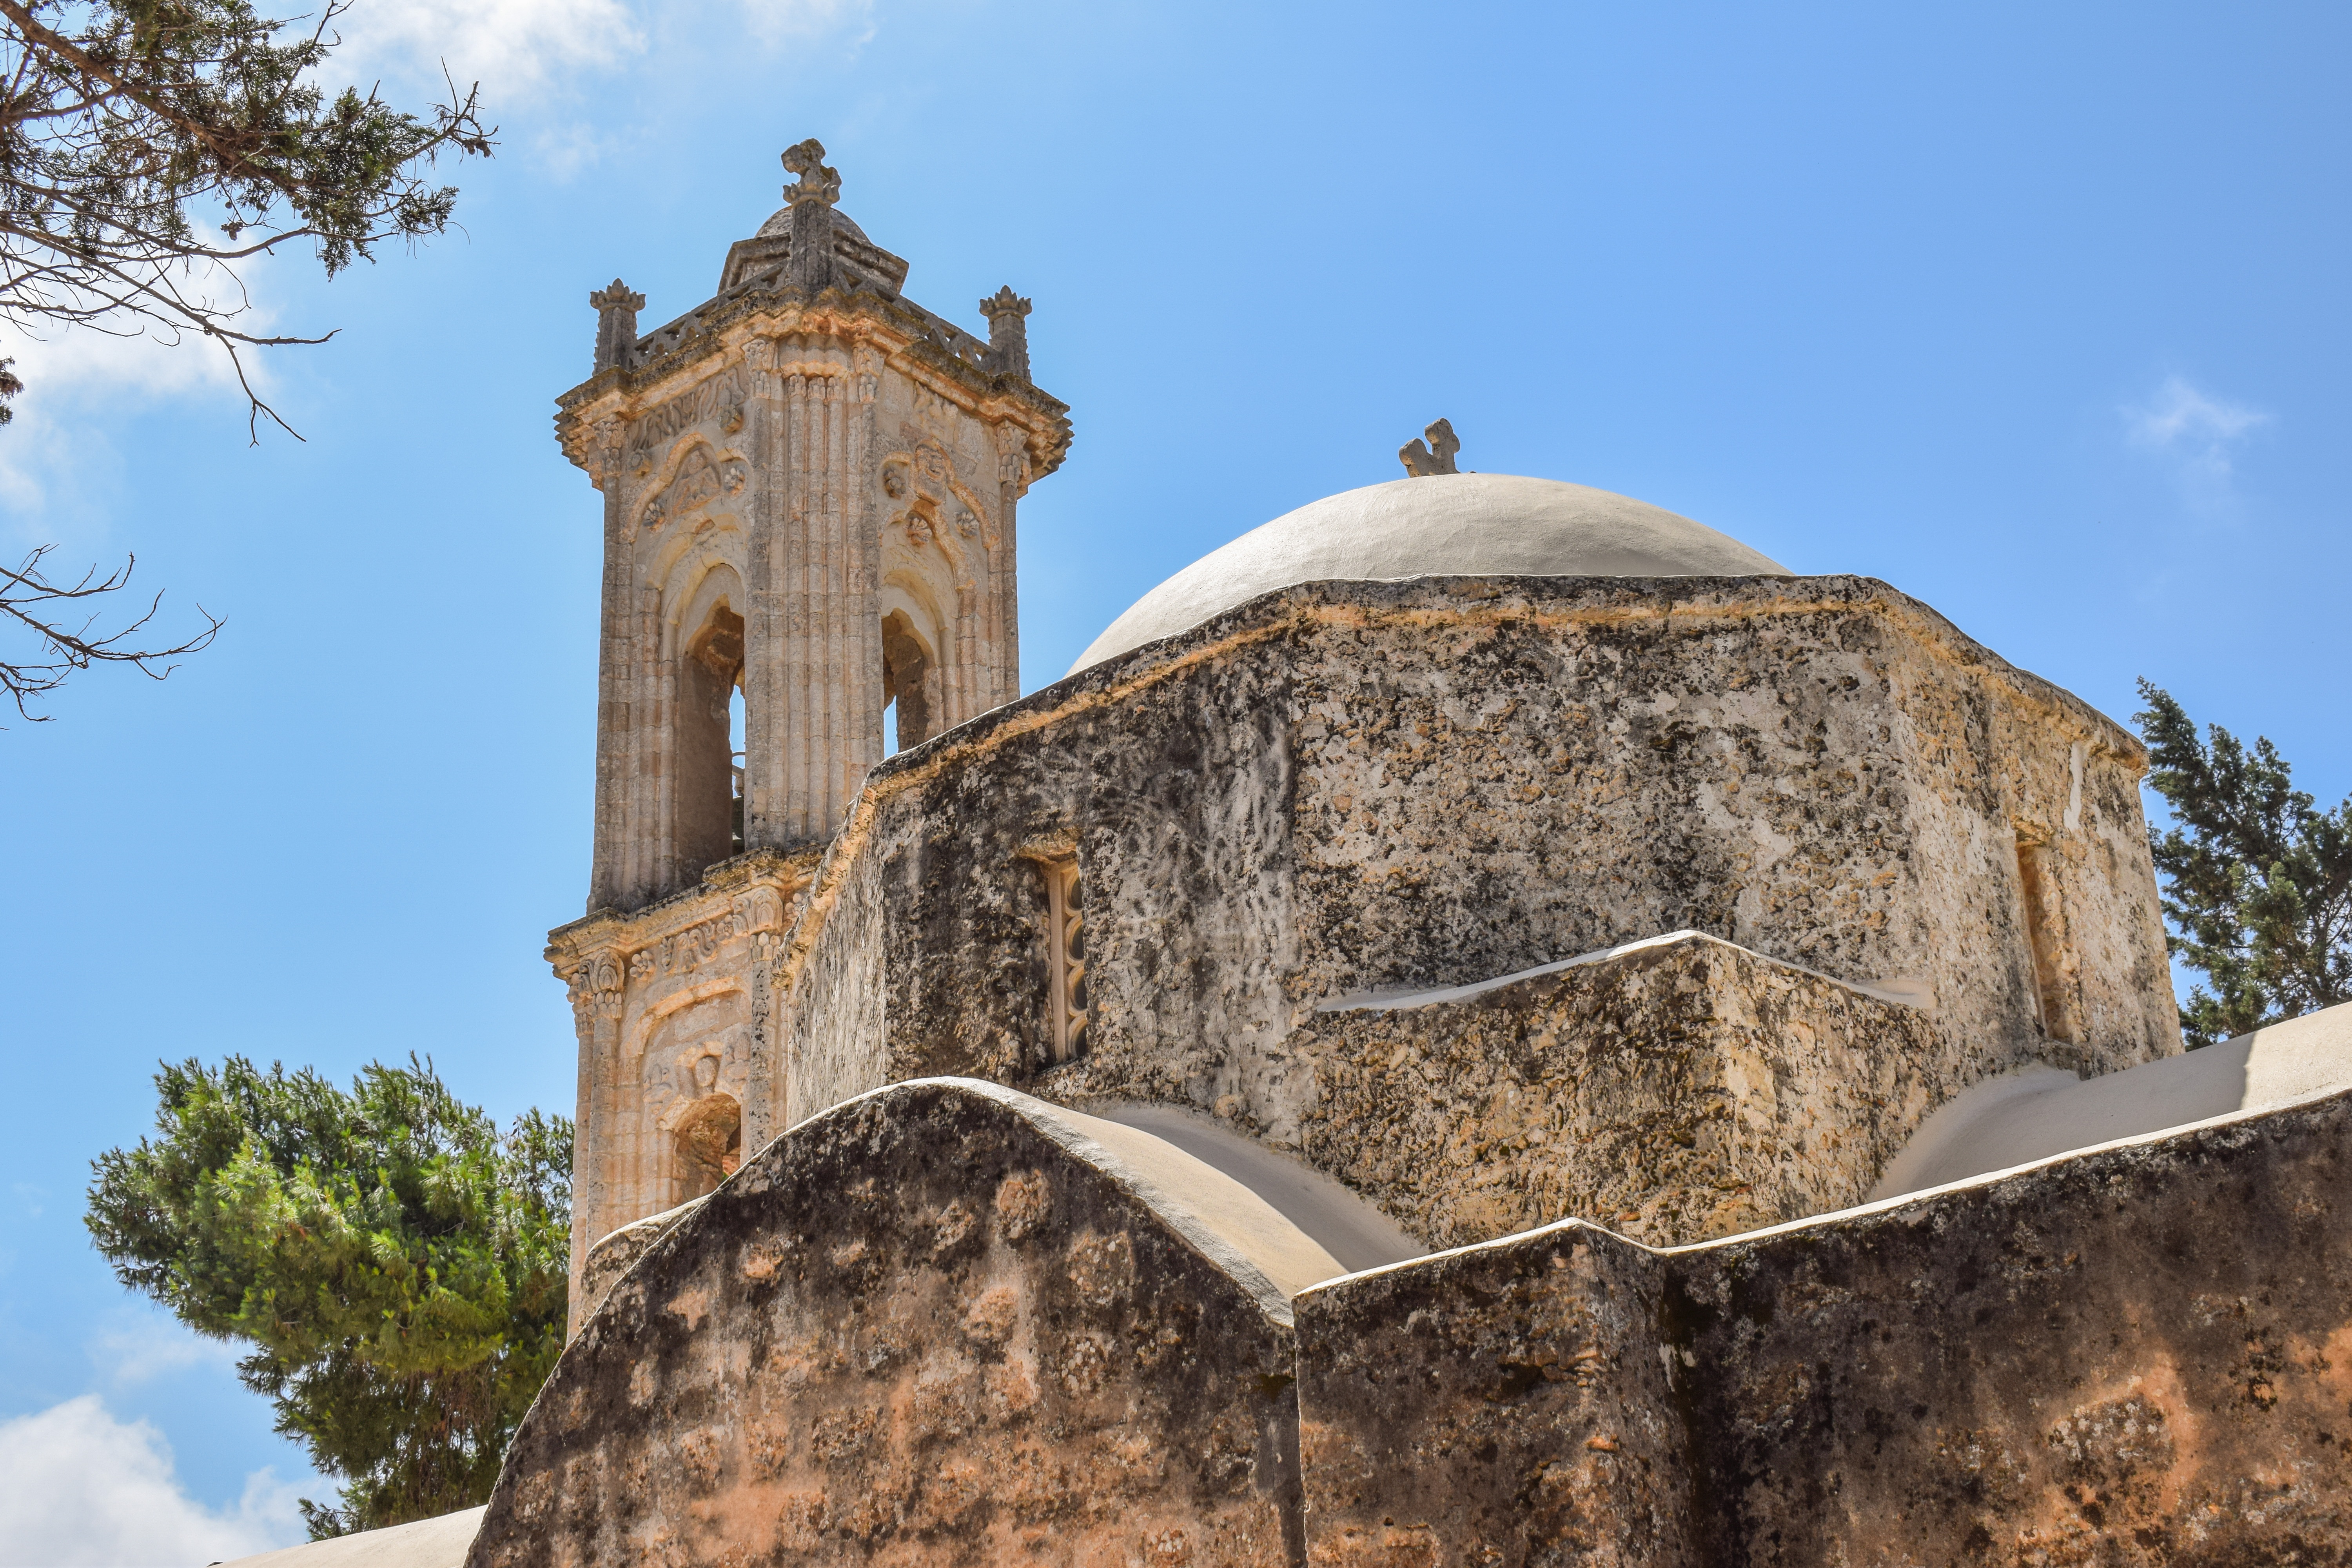
rock, architecture, building, tower, religion, landmark, church, chapel, fortification, place of worship, medieval, temple, ruins, monastery, orthodox, cyprus, sotira, historic site, ancient history, metamorfosis